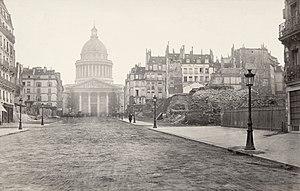
La rue Soufflot est une voie située à la jonction des quartiers de la Sorbonne et du Val-de-Grâce du 5ᵉ arrondissement de Paris.
La rue Saint-Hyacinthe-Saint-Michel est une ancienne voie de Paris. Elle est supprimée en grande partie dans la seconde partie du XIXᵉ siècle, la courte section restante étant rebaptisée « rue Paillet », puis incorporée à la rue Malebranche.